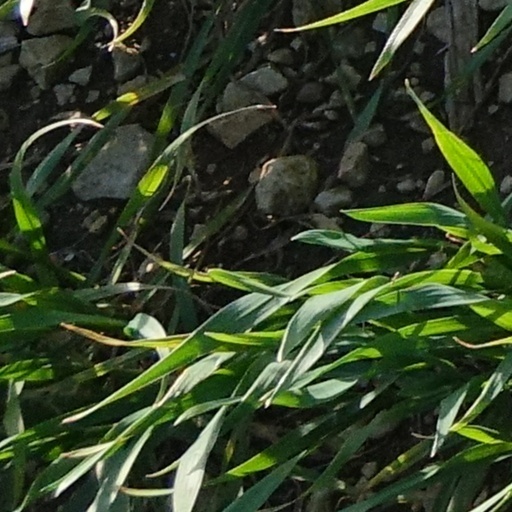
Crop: wheat